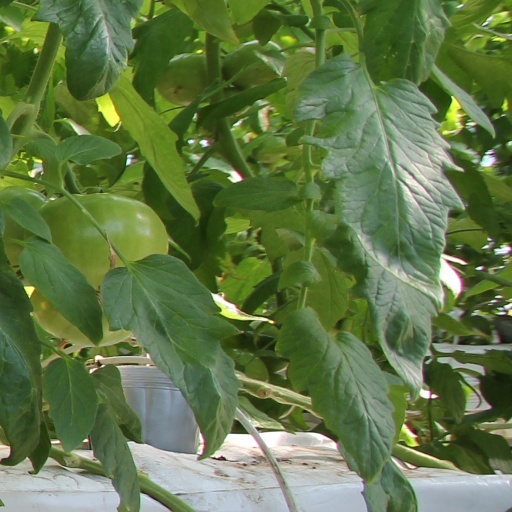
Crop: tomato